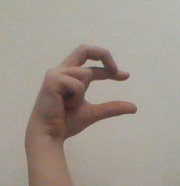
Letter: thal